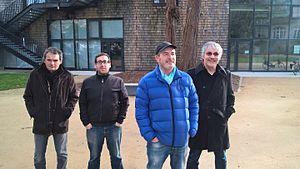
Red Cardell devant le Novomax à Quimper